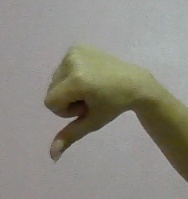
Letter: waw